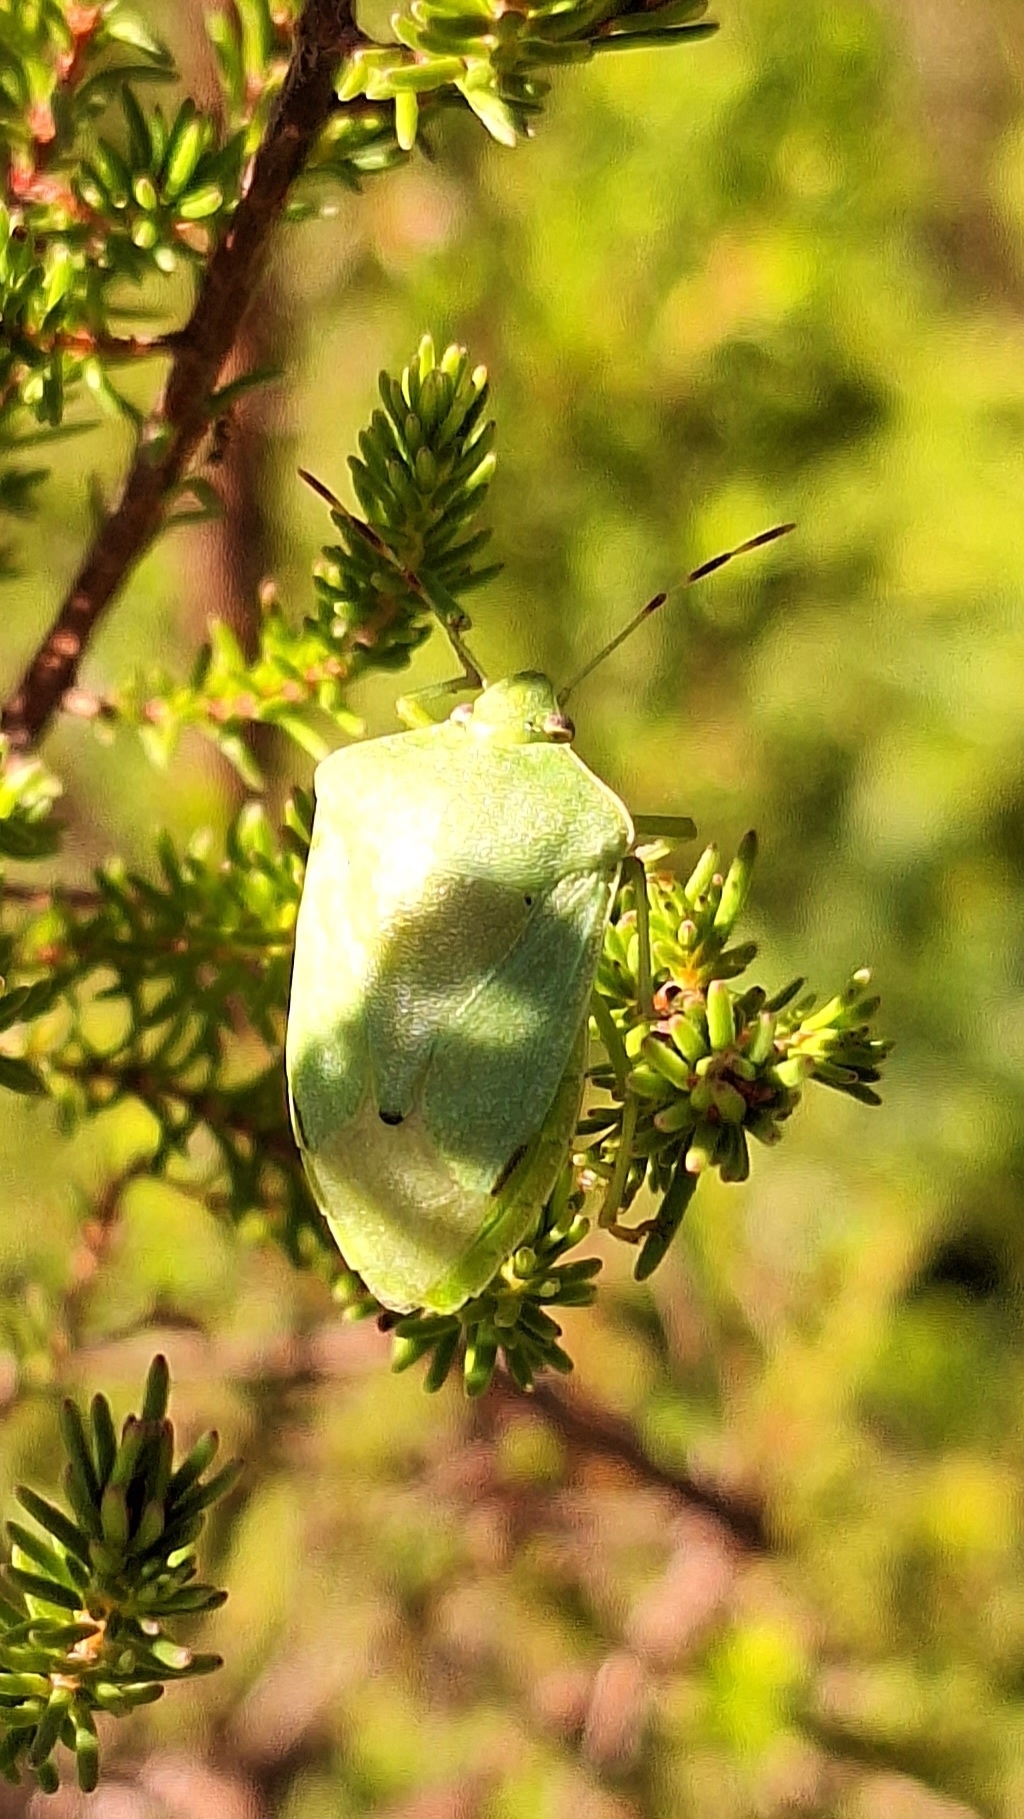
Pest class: stink_bug